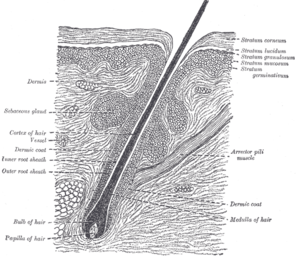
Un muscle arrecteur du poil ou muscle horripilateur est un des muscles lisses situés à la base de chaque poil chez la plupart des mammifères. Il s'étend de la base de la gaine épidermique du poil à l'épiderme de surface de la peau, et participe à la thermorégulation au cours du frisson.
Les glandes sudoripares ou sudorales sont des organes spécialisés qui sécrètent la sueur et, pour certaines d'entre elles, des hormones ou phéromones.
Le microbiote cutané humain est la communauté de micro-organismes opportunistes, saprobiontes, souvent symbiotes et parfois pathogènes qui composent la « flore cutanée ». C'est la partie externe du microbiote de l'organisme humain. De manière générale, la biodiversité bactérienne limite le risque de colonisation de la peau par une bactérie pathogène et constitue une protection contre l'inflammation de la peau. Une partie du microbiote cutané est partagé avec le microbiote des muqueuses, notamment respiratoires.